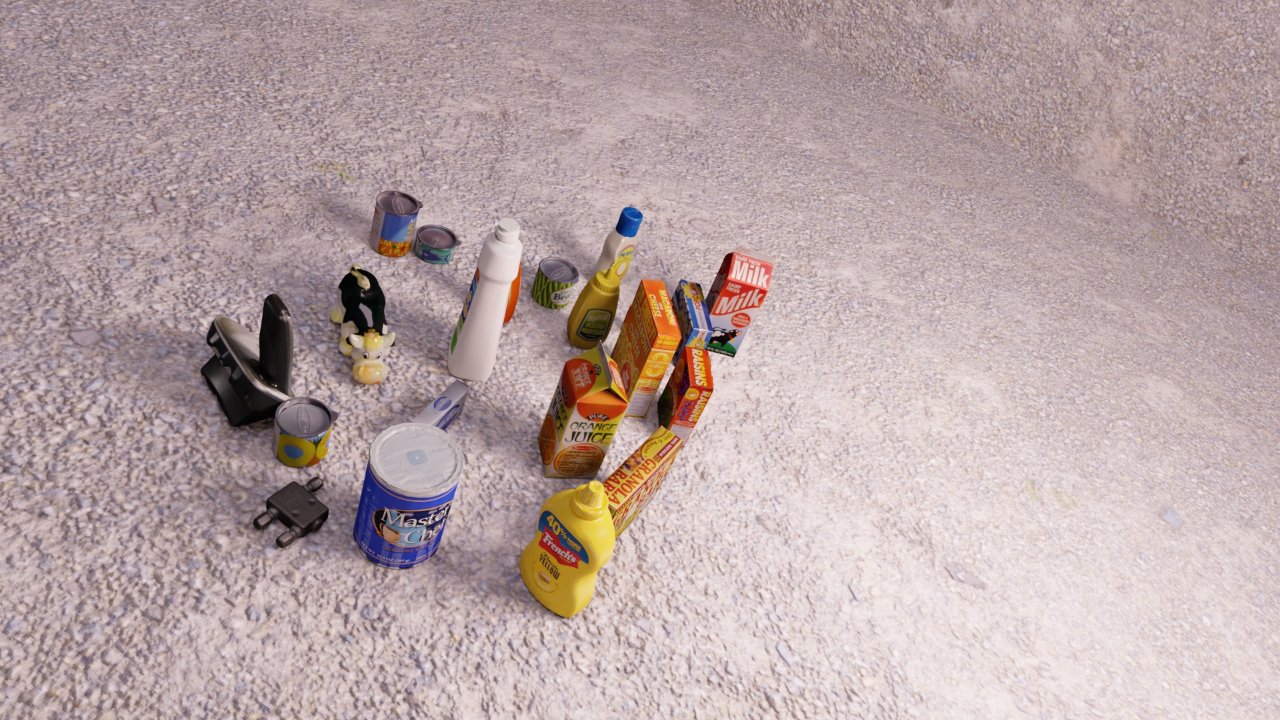
Question:
What are the five normalized (x, y) points between 0 and 1 in the image that outline the grasp plane for the can of pineapple slices? Your answer should be as Grasp center: [], Left finger base: [], Right finger base: [], Left finger tip: [], Right finger tip: [].
Answer: Grasp center: [0.242188, 0.563889], Left finger base: [0.267969, 0.598611], Right finger base: [0.216406, 0.529167], Left finger tip: [0.264062, 0.634722], Right finger tip: [0.213281, 0.566667]